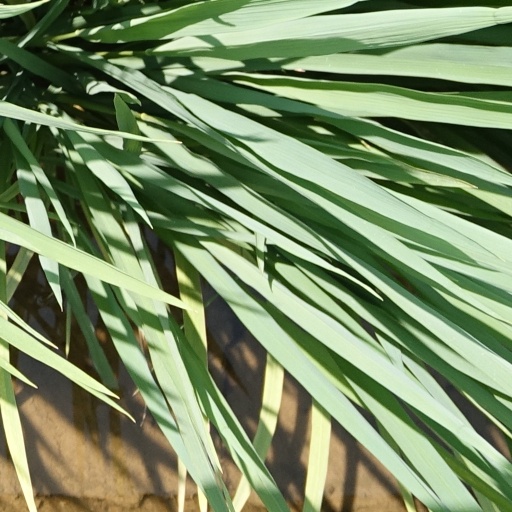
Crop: rice